Chinook salmon

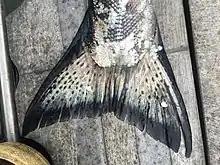
Chinook salmon tail, showing distinctive combination of black spots and silver

The Chinook is blue-green, red, or purple on the back and on the top of the head, with silvery sides and white ventral surfaces. It has black spots on its tail and the upper half of its body. Although spots are seen on the tail in pink salmon and silver on the tail in coho and chum salmon, Chinook are unique among the Pacific salmon in combining black spots and silver on the tail. Another distinctive feature is a black gum line that is present in both salt and fresh water. Adult fish typically range in size from , but may be up to in length; they average , but may reach . The meat can be either pink or white, depending on what the salmon have been feeding on.